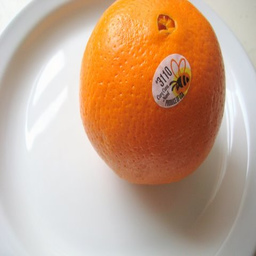
Label: Orange